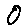
Label: 0